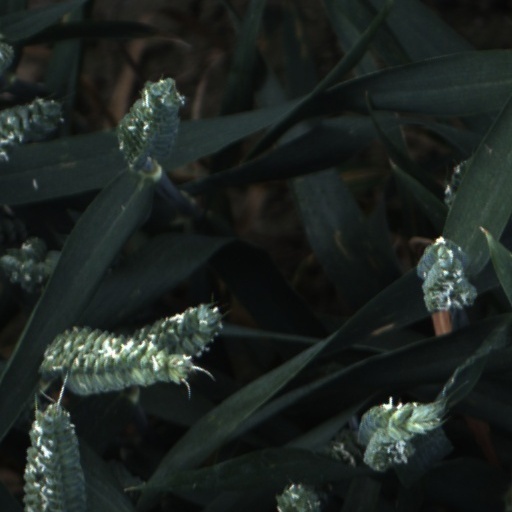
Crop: wheat